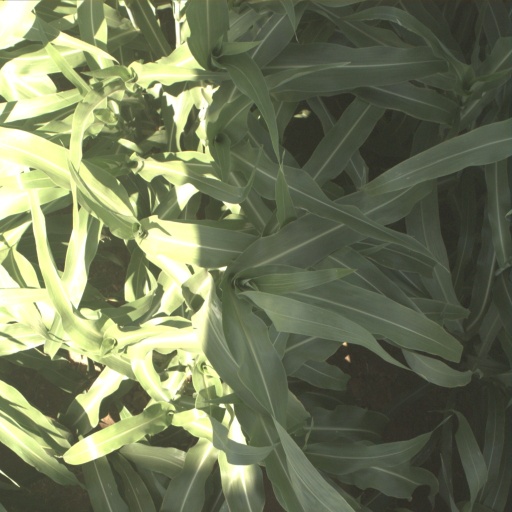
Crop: sorghum